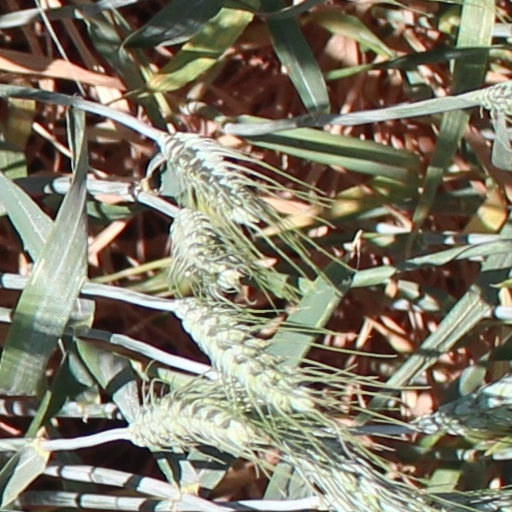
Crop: wheat